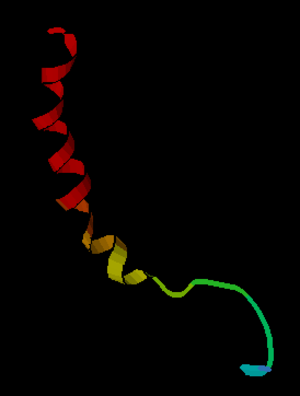
Le neuropeptide Y fait partie de la famille du même nom : les neuropeptides Y, qui comportent dans cette famille en plus du NPY, le polypeptide Y et le polypeptide pancréatique. Ce sont des neurotransmetteurs peptidiques qui interviennent dans la régulation de la prise de nourriture, des fonctions sexuelles, de la température corporelle, la régulation de la pression artérielle, etc.
Un neuropeptide est un peptide sécrété par un neurone et ayant essentiellement une fonction de neuromodulateur. Ce sont des polypeptides ou de petites protéines formés de quelques acides aminés jusqu'à plusieurs centaines.